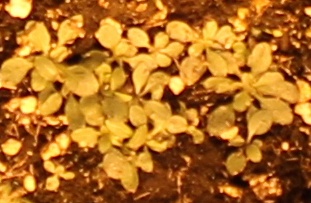
Label: Horseweed